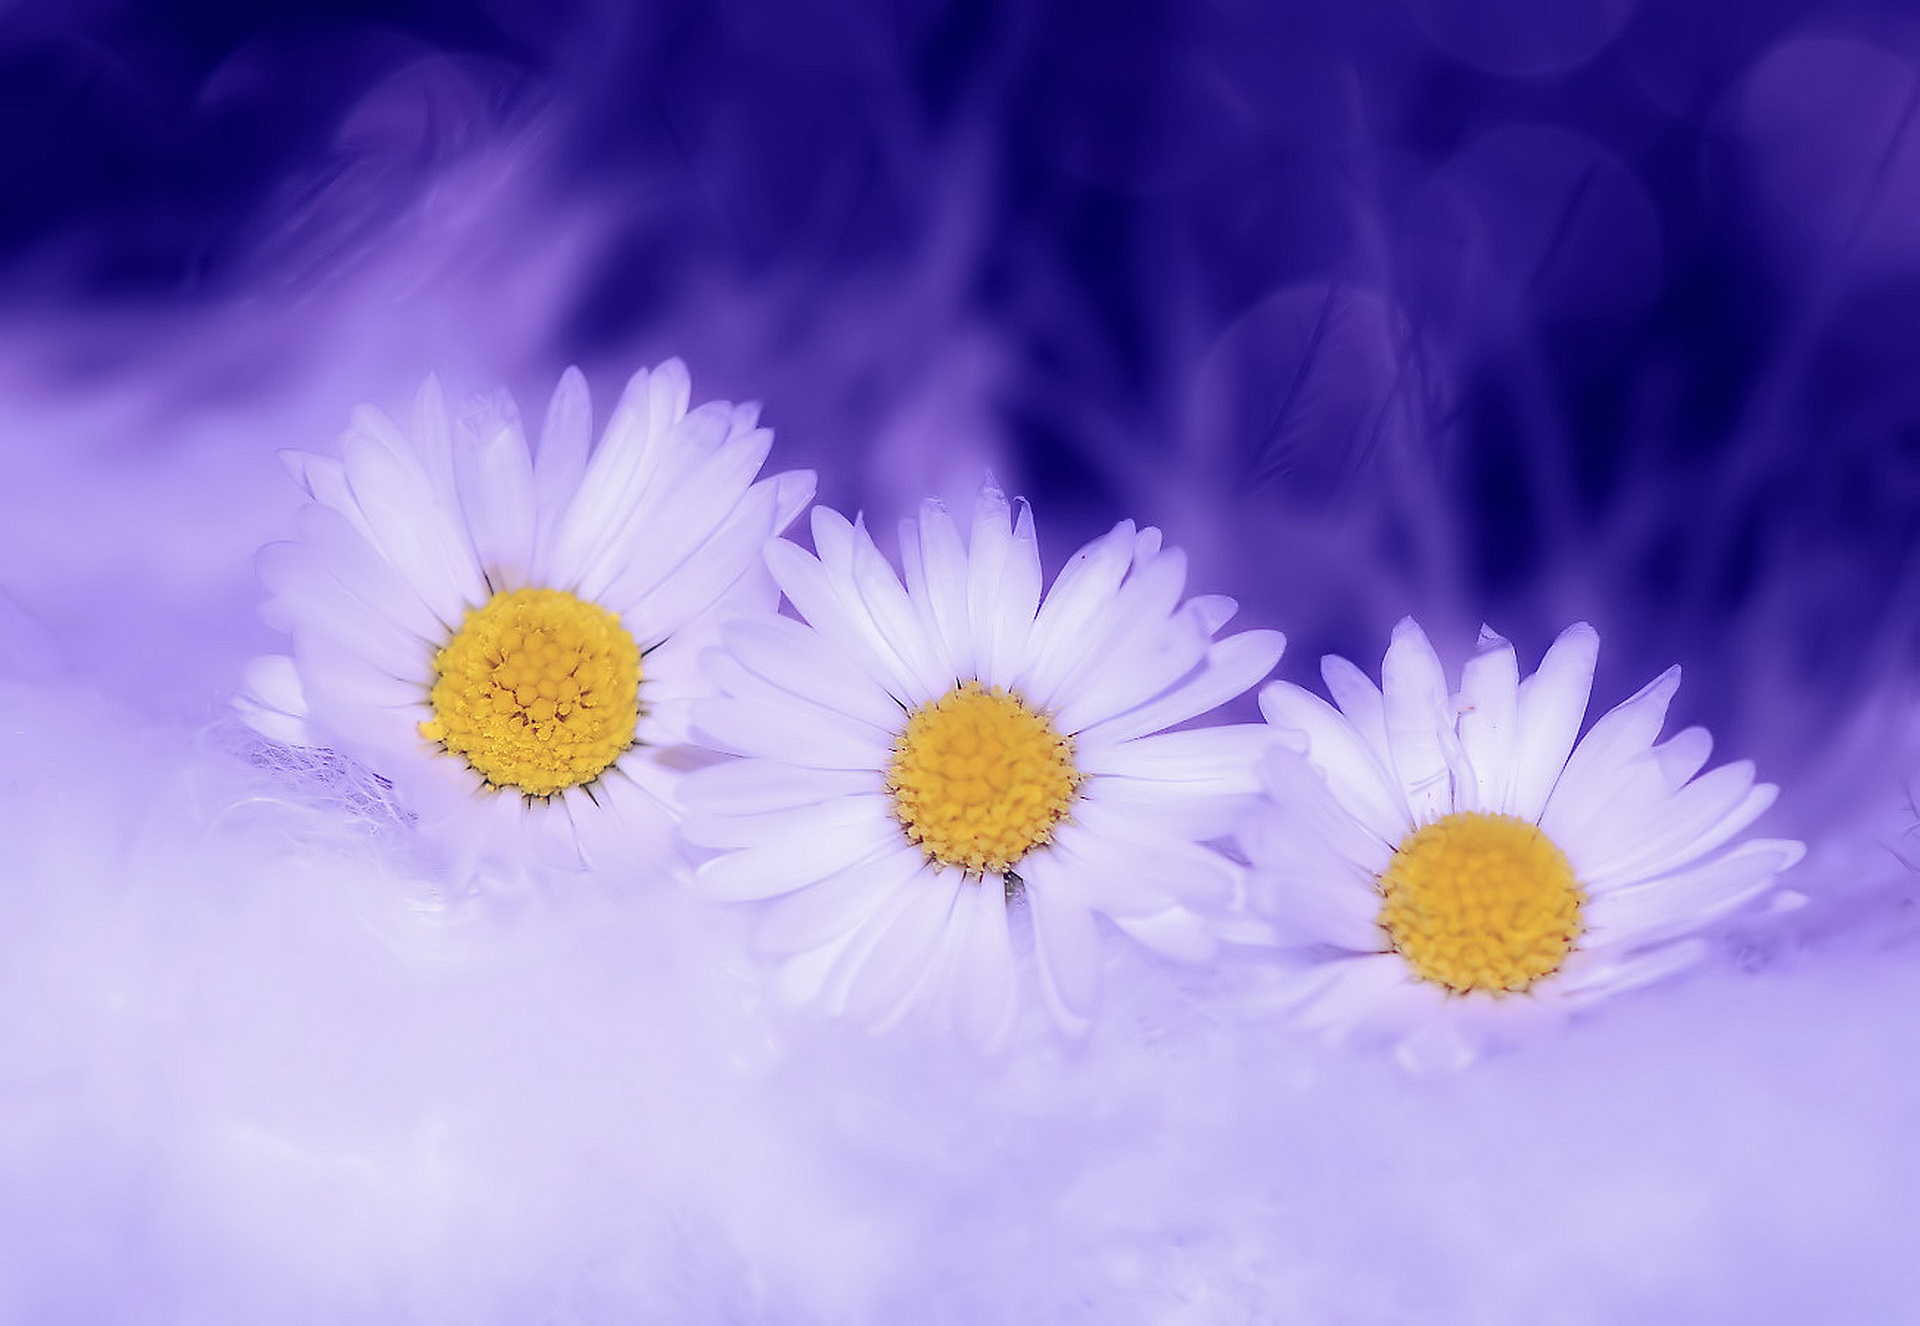
blossom, plant, sky, white, flower, petal, bloom, daisy, macro, flora, flowers, close up, daisies, macro photography, flowering plant, daisy family, oxeye daisy, plant stem, computer wallpaper, land plant